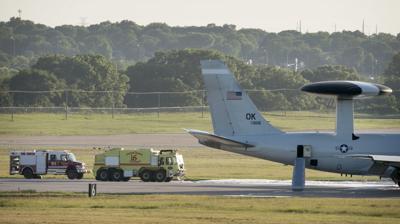
Vehicle type: Planes